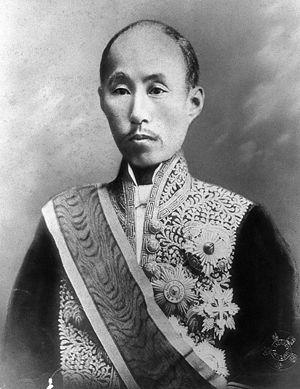
Le 13 mars 1837 est le 72ᵉ jour de l'année 1837 du calendrier grégorien. Il s'agit d'un lundi.
Le Prince Sanetomi Sanjō est un noble et homme d'État japonais de l'ère Meiji.